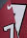
Number: 7